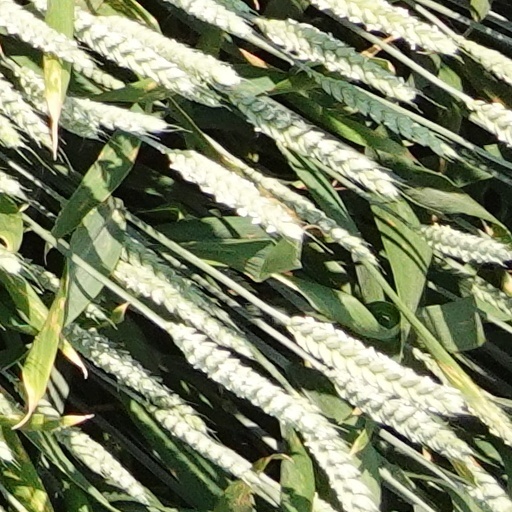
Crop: wheat